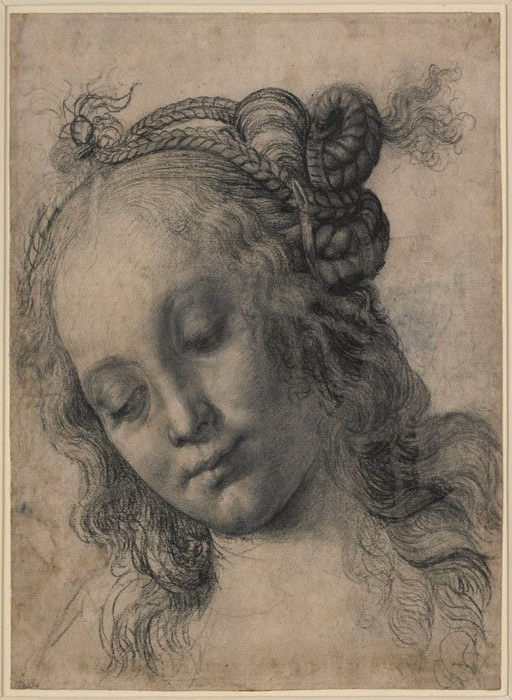
painting artist : head of a woman 1470s